Ben Stokes

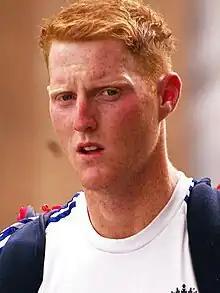
Stokes in 2014

Benjamin Andrew Stokes (born 4 June 1991) is an English international cricketer who is the captain of the England Test team. Stokes has played for England in all three formats. Stokes is regarded as one of England's greatest all-rounders in the history of the sport. In domestic cricket, he represents Durham and has played in multiple Twenty20 leagues around the world. He was part of the England team that won the 2019 Cricket World Cup and 2022 T20 World Cup.